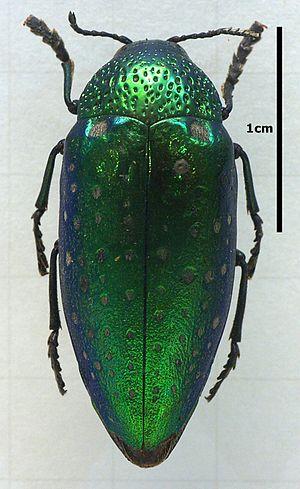
Sternocera est un genre d'insectes coléoptères de la famille des Buprestidae.